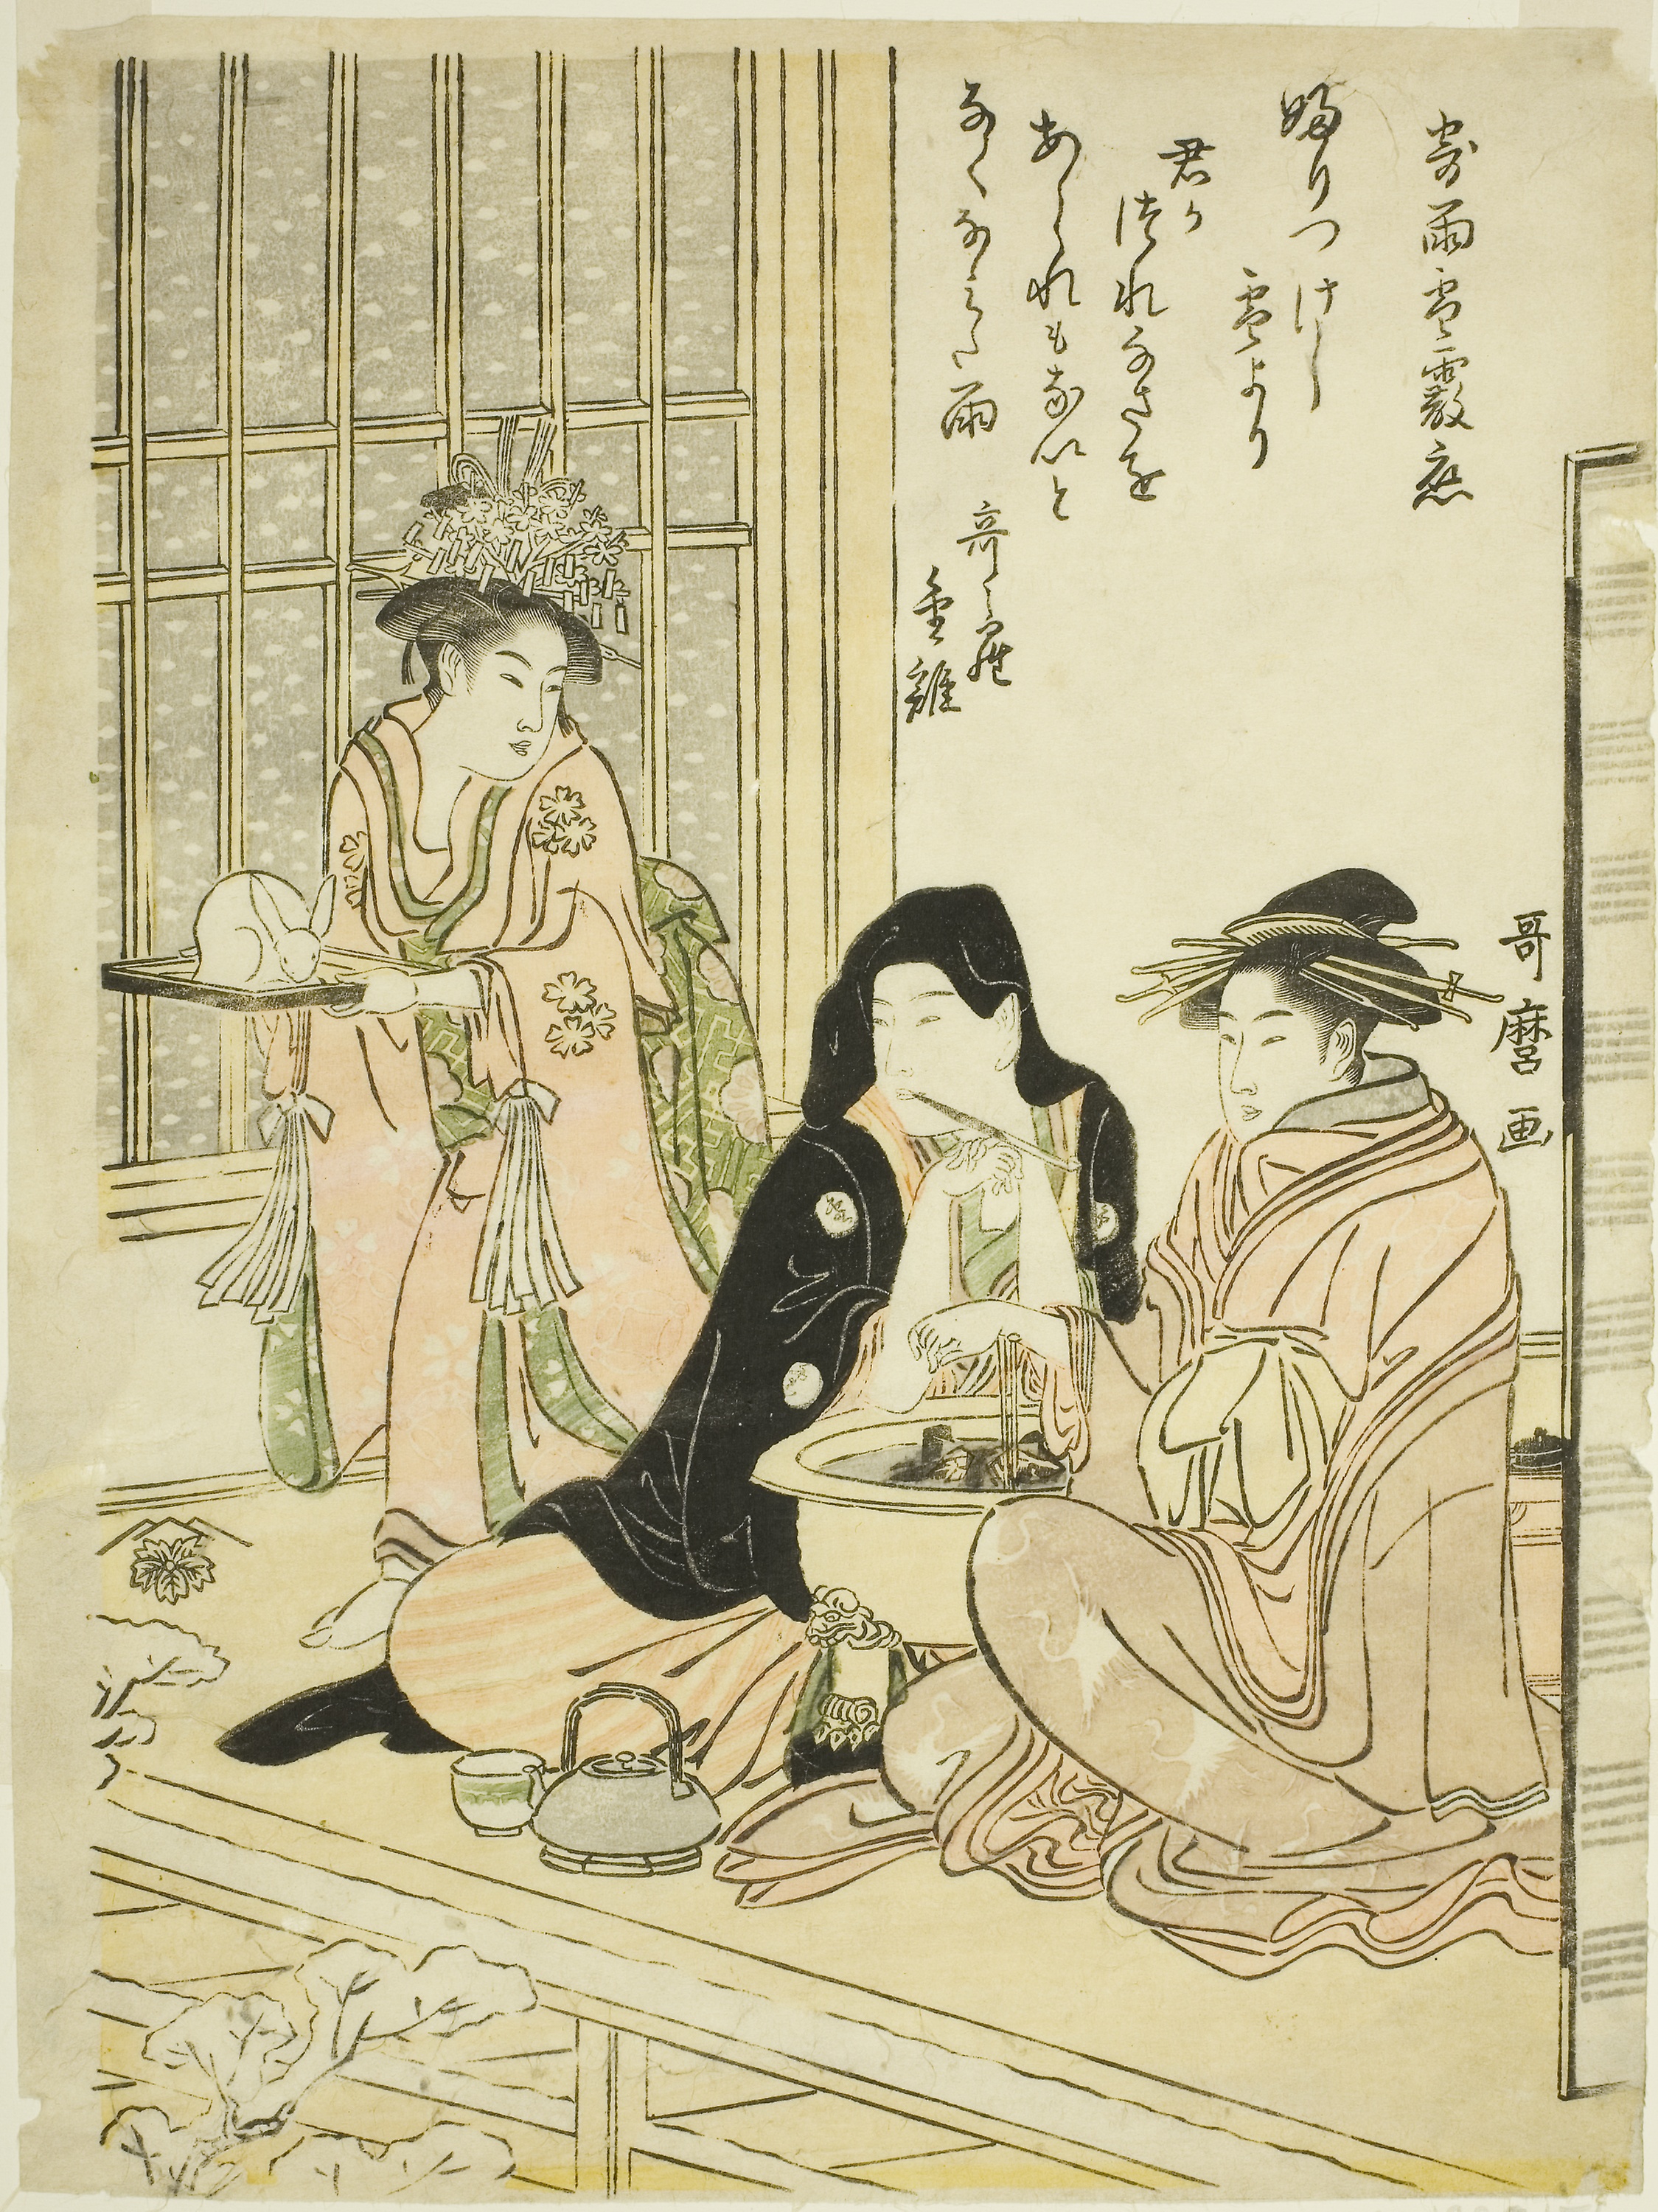
vertebrate, text, art, illustration, human behavior, paper, fiction, bird, font